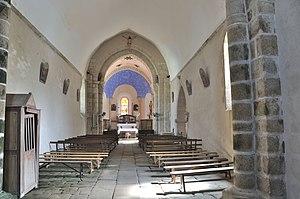
Cet article recense les monuments historiques de l'Indre, en France.
L'église Saint-Pierre de Mouhet est une église catholique française. Elle est située sur le territoire de la commune de Mouhet, dans le département de l'Indre, en région Centre-Val de Loire.